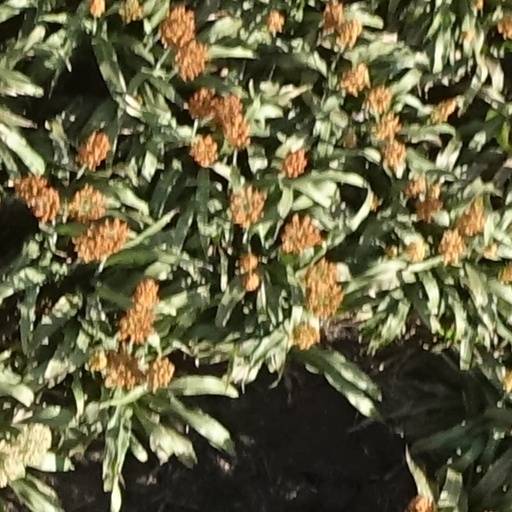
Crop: sorghum